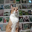
Label: cat